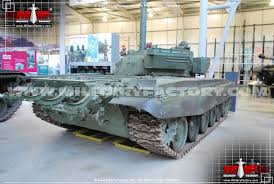
Label: Tank